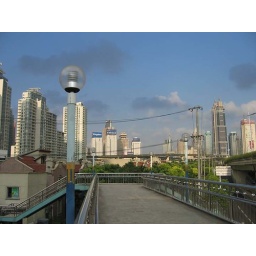
On a sky bridge over Dagu Road, facing towards the Bund.